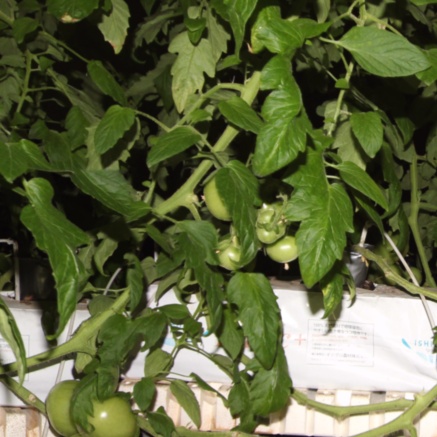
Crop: tomato